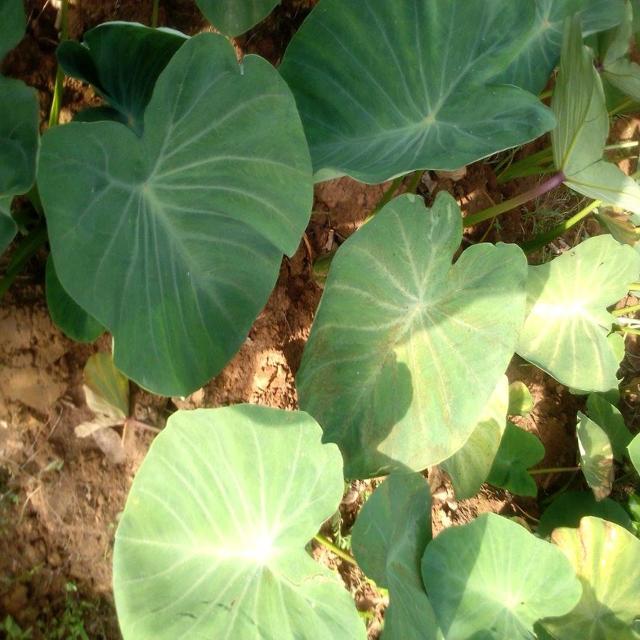
Label: Healthy